Anatoly Ivanishin

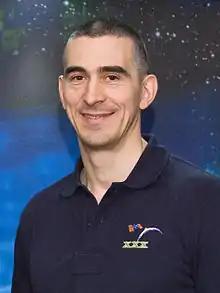
Ivanishin in 2011

Anatoli Alekseyevich Ivanishin (born 15 January 1969) is a former Russian cosmonaut. His first visit to space was to the International Space Station on board the Soyuz TMA-22 spacecraft as an Expedition 29/Expedition 30 crew member, launching in November 2011 and returning in April 2012. Ivanishin was the commander of the International Space Station for Expedition 49.